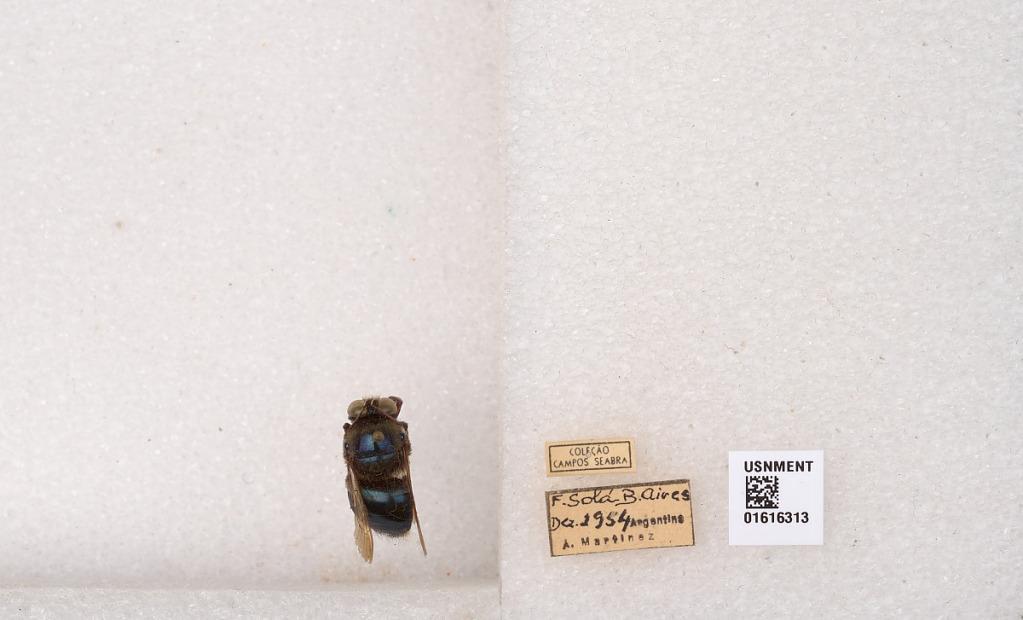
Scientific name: Xylocopa (Schonnherria) splendidula Lepeletier
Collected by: A. Martinez
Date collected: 1954-12-1
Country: Argentina
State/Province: Buenos Aires
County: Puan
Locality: Felipe Sola